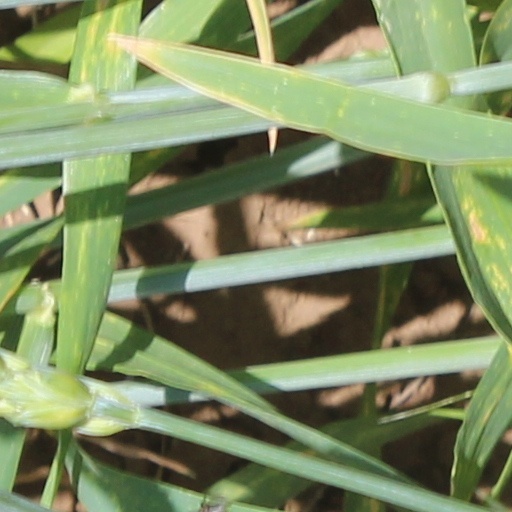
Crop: wheat